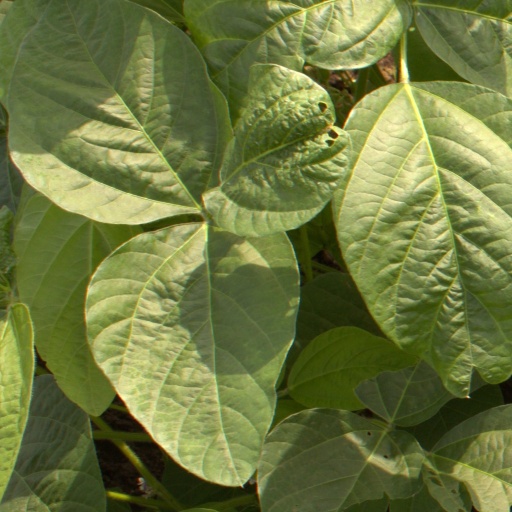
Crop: soybean